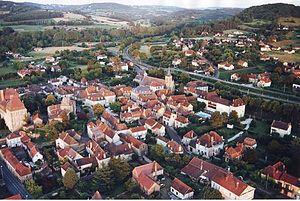
Vue aérienne de Siorac en Périgord
Siorac-en-Périgord est une commune française située dans le département de la Dordogne, en région Nouvelle-Aquitaine.